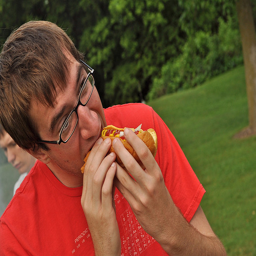
A man eating a hog dog on a bun.
Young man with glasses enjoying a delicious hotdog
A person eats a hot dog with several toppings
A man with glasses eating a hot dog.
A close up of a man wearing glasses eating a hot dog.